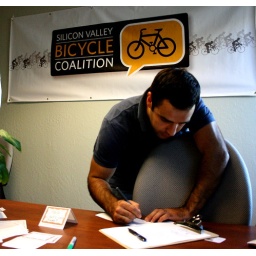
Silicon Valley BIcycle Coalition in their new office space at the United Way building in San Jose.